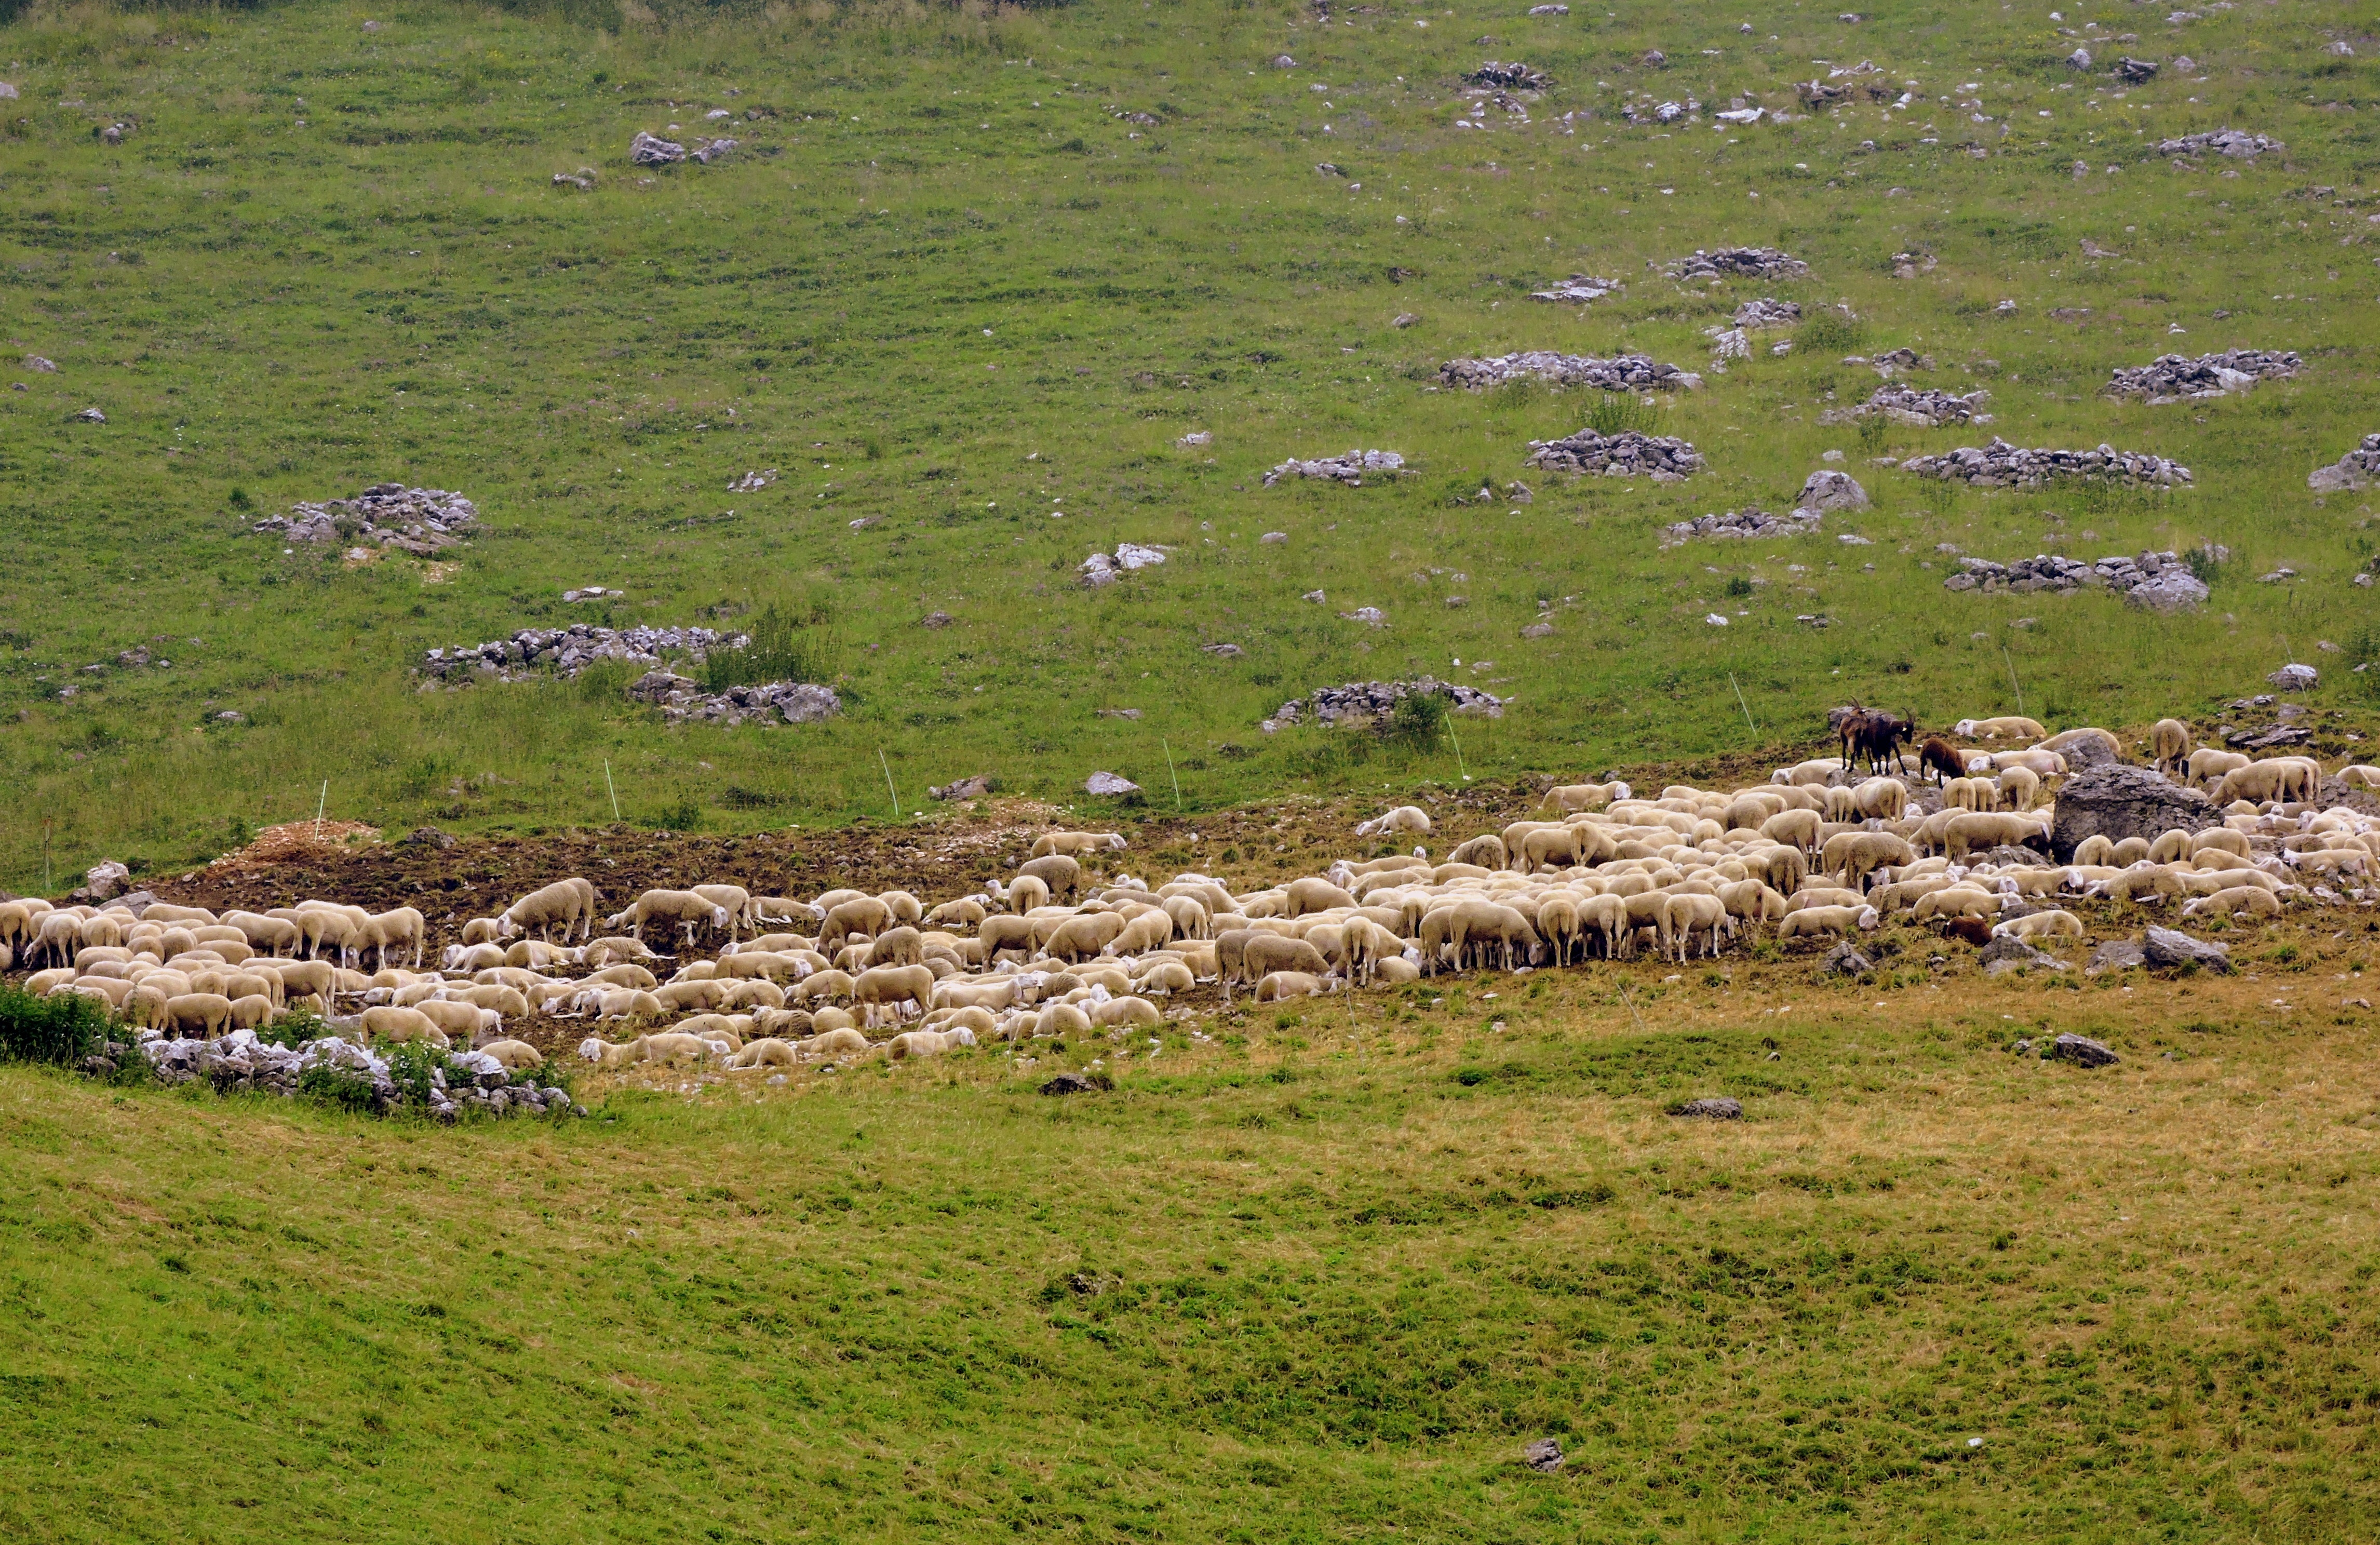
landscape, grass, wilderness, mountain, meadow, prairie, flower, animal, flock, wildlife, green, herd, pasture, grazing, sheep, fauna, savanna, plain, prato, grassland, wetland, plateau, sheeps, habitat, ecosystem, tundra, steppe, rural area, natural environment